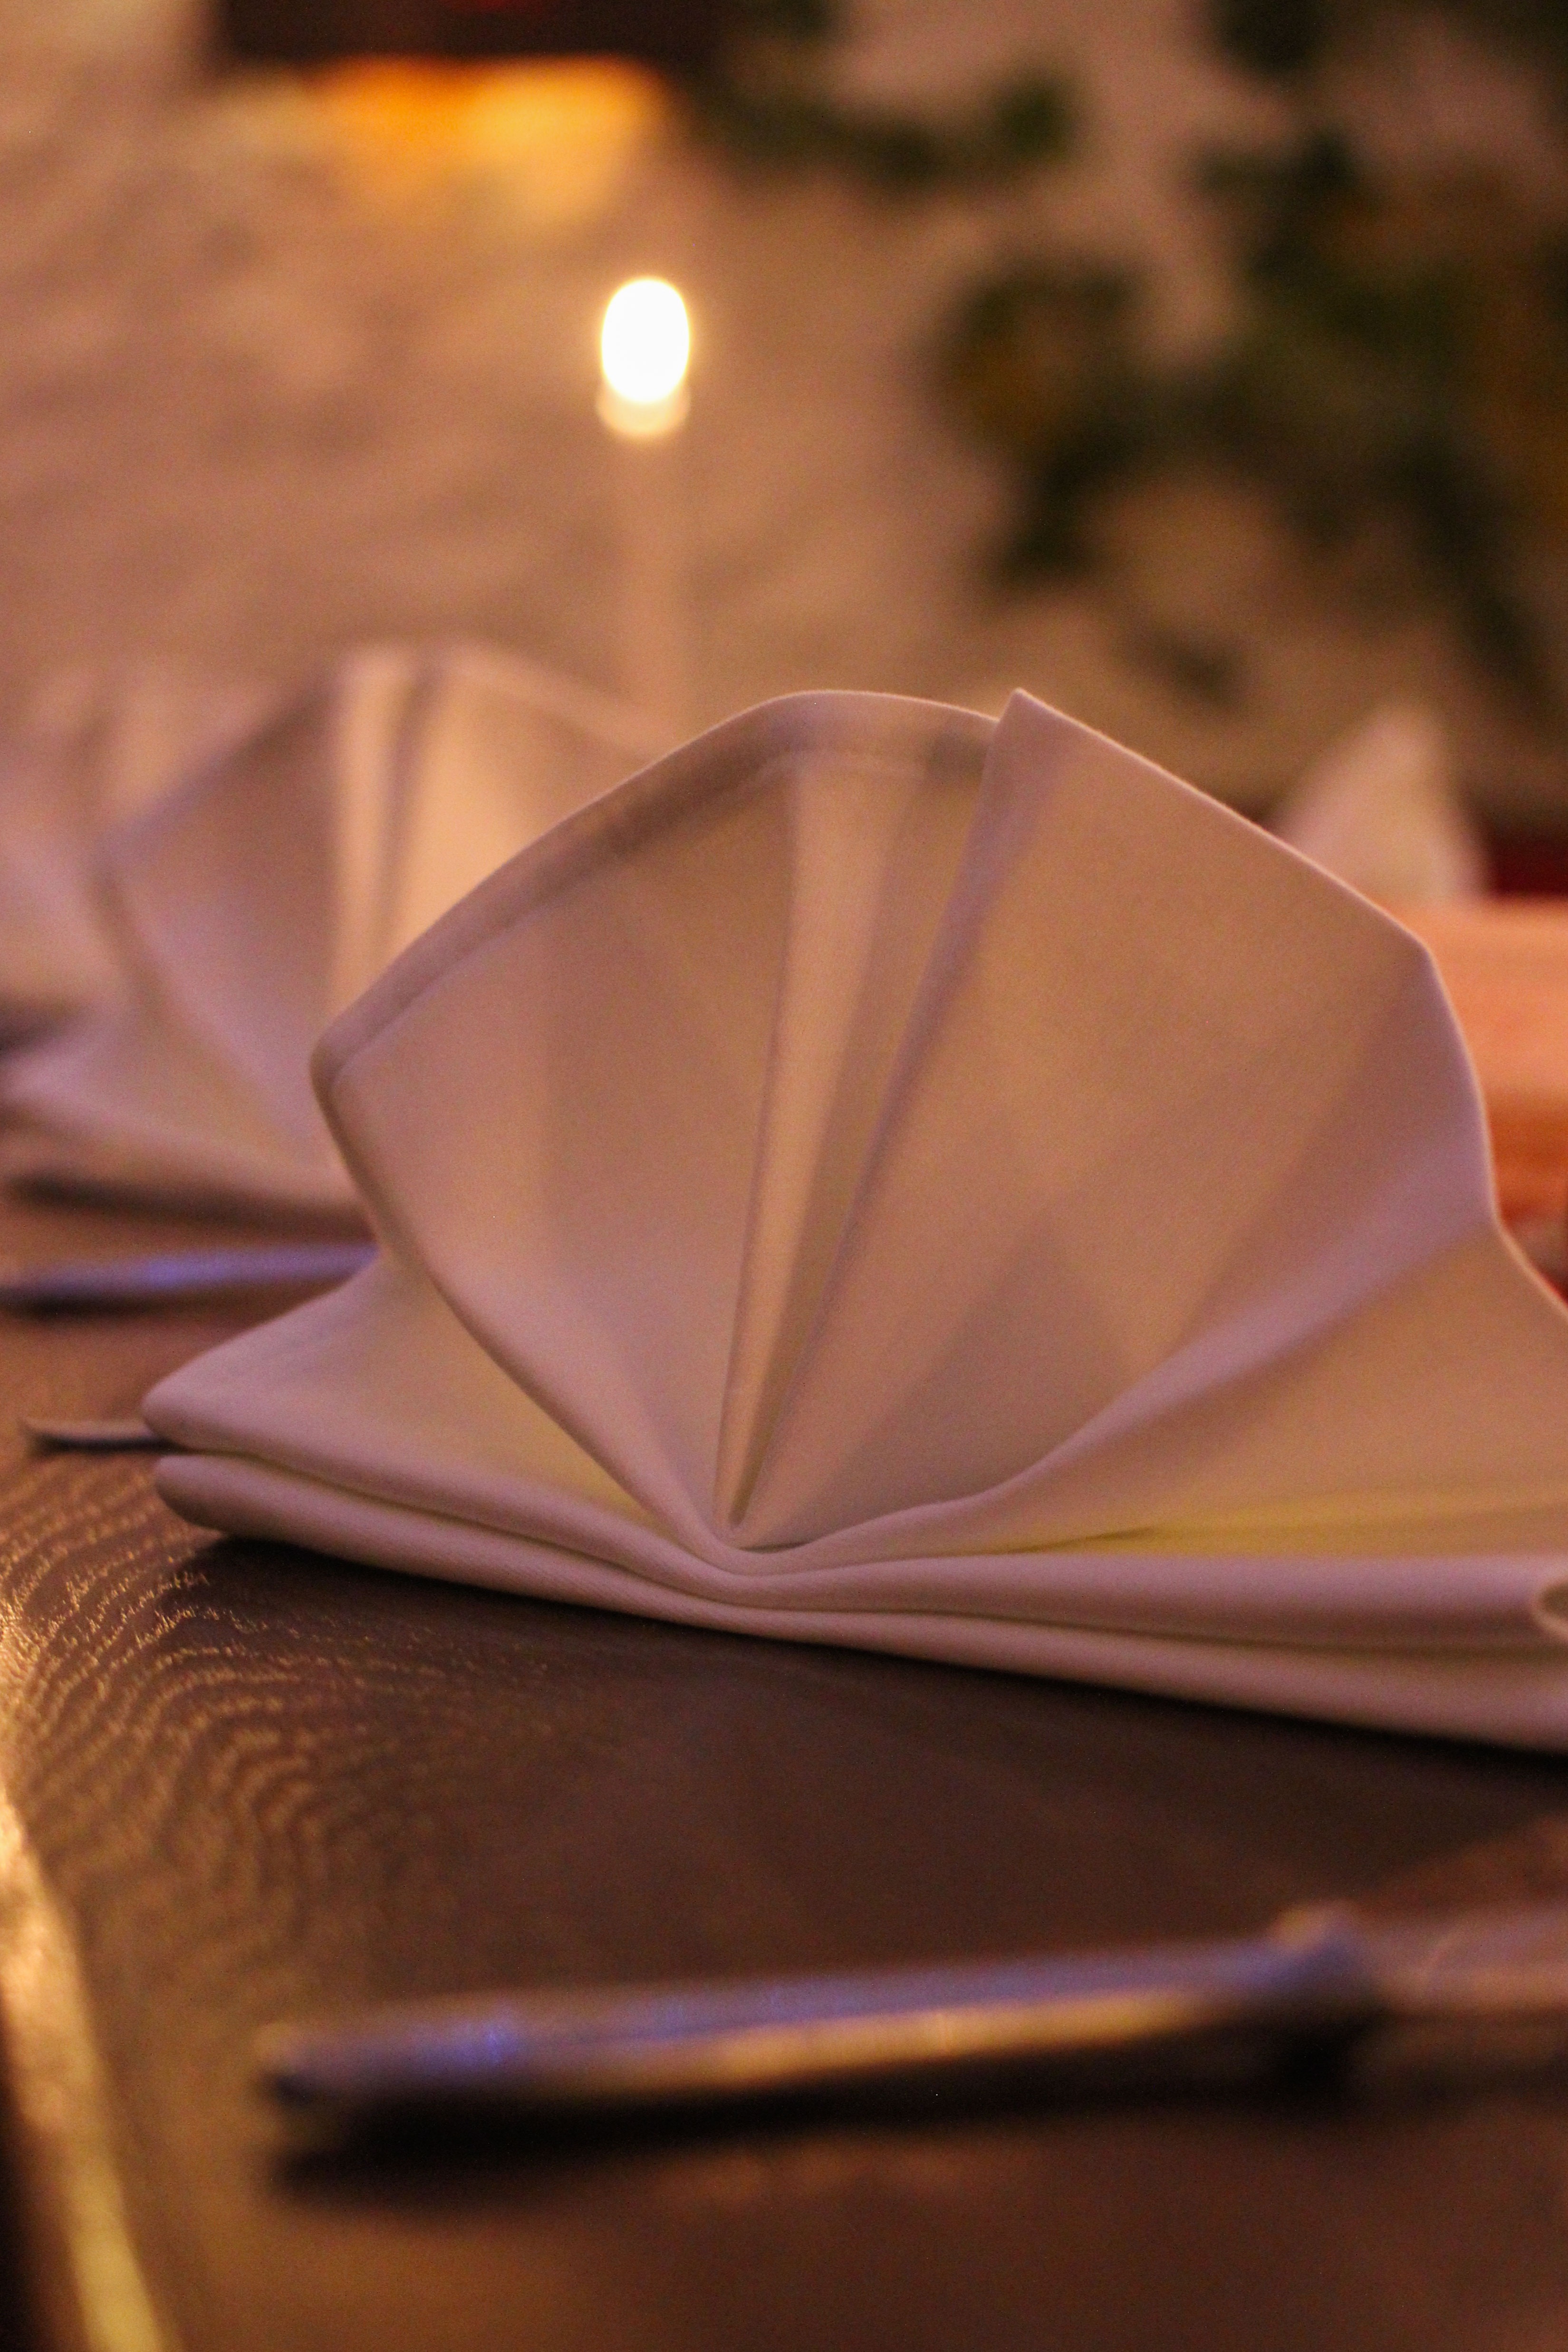
table, cutlery, board, leaf, flower, petal, restaurant, color, covered, eat, material, napkin, close up, art, shape, gastronomy, origami, macro photography, gedeckter table, eating out